Karl Knaths

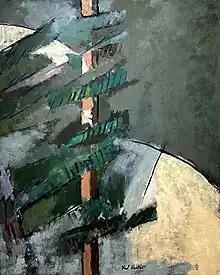
"Pine Timber" (1952), The Phillips Collection

A painting from Knaths's mature period, "Pumpkin", shows his integration of the abstract Cubist idiom with a representational tabletop still life. Strong calligraphic lines demarcate planes of both bright and muted colors and the composition can be viewed as both two- and three-dimensional: either blocks of color juxtaposed in rectangular and curvilinear shapes or a foreground still-life grouping — a table holding bottle, glass, pieces of fruit, and pumpkin — within an abstract enclosed space with what appear to be windows or panels on a rear wall. The background at left bears similarity to a wall in the artist's studio shown in a photo of 1961 and this suggests that the windows or panels at right might be paintings.